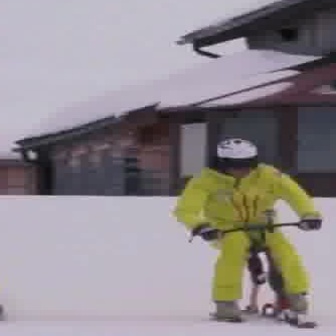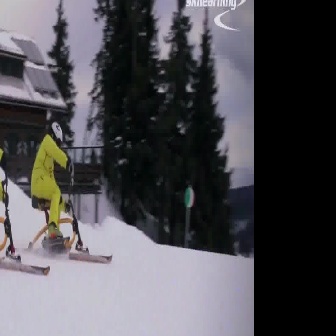
  Please identify the target specified by the bounding box [198,207,319,327] in the first image and locate it in the second image. Return the coordinates in [x_min,y_min,x_max,y_max] format.
Answer: [11,163,112,264]